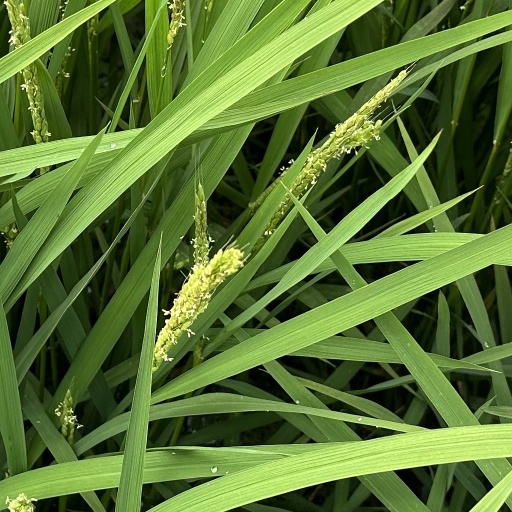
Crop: rice